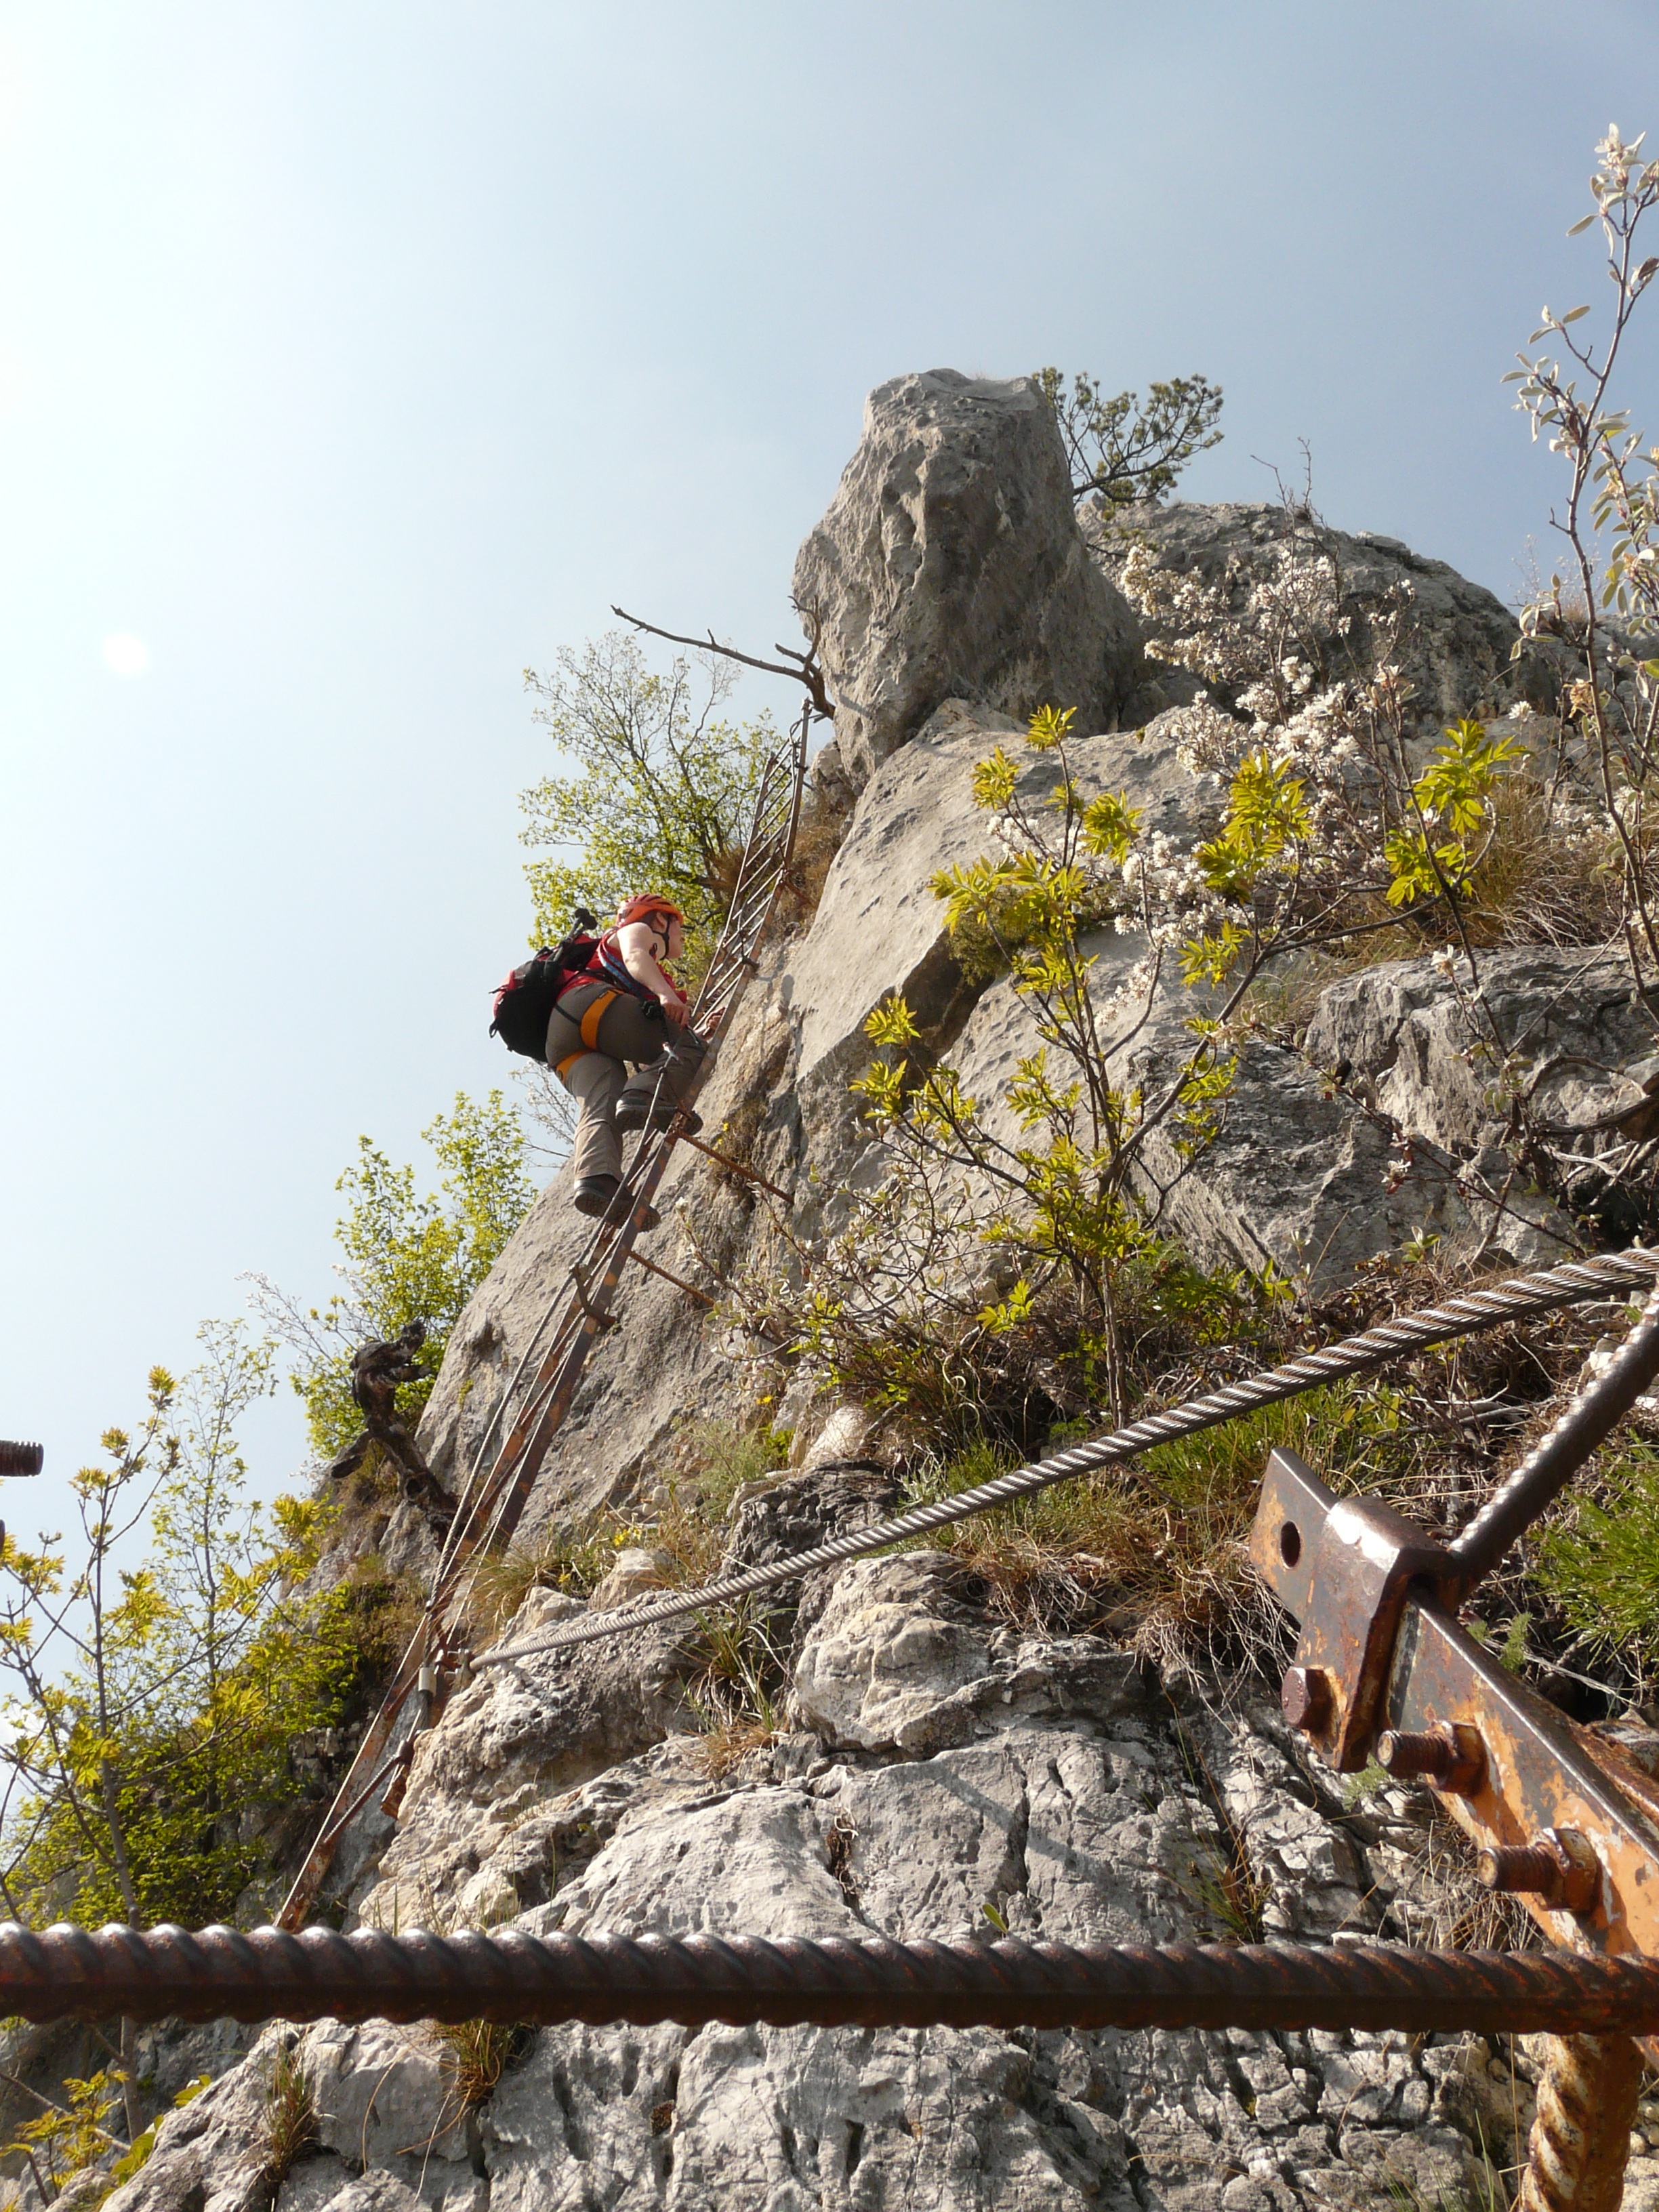
rock, mountain, hiking, adventure, narrow, recreation, hike, italy, alpine, climbing, rock climbing, climber, steep, extreme sport, security, climb, exposed, garda, mountaineering, sports, mountaineer, head, backup, ladders, perpendicular, bergtour, wire rope, climbing harness, migratory goal, rope up, climbing equipment, climbing platform system, via ferrata, rock ribbon, via dell amicizia, self assurance, cima sat, klettersteig lerin, klettersteigler, outdoor recreation, sport climbing